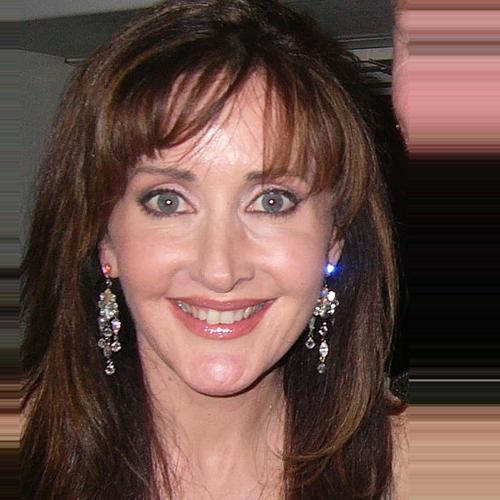
Age: 44